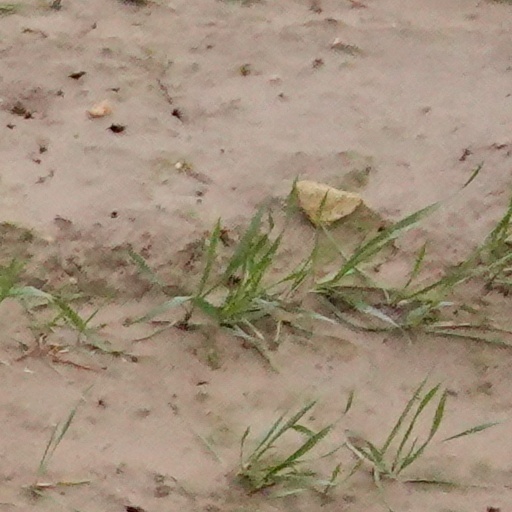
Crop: wheat